Security police

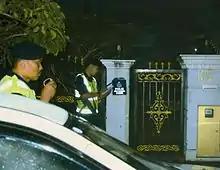
Malaysia - Police patrol personnel monitoring on the residence of VIP property. The police patrol mobile unit is a part of the C4-i implementation system.

The Royal Malaysia Police are generally responsible for protecting and policing the airports, seaports and government sites in Malaysia. Unlike several other countries, there is no state police for individual states.